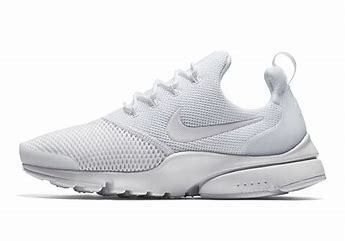
Brand: Nike
Model: Presto Fly